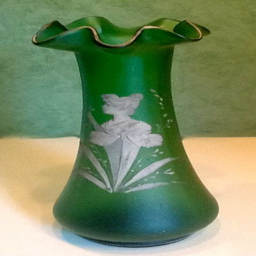
visual artist , with an enamel applied figure